History of Shepherd's Bush

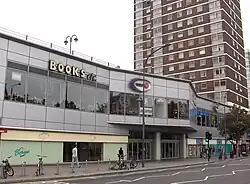
West12 Shopping Centre

The 1960s would bring further development in the form of a huge new modern shopping centre (now known as West 12) on the south side of the Green. A joint venture between Parway Land Investments Ltd, Hammersmith council, the Greater London Council and the Campden Charities, it opened in 1967.